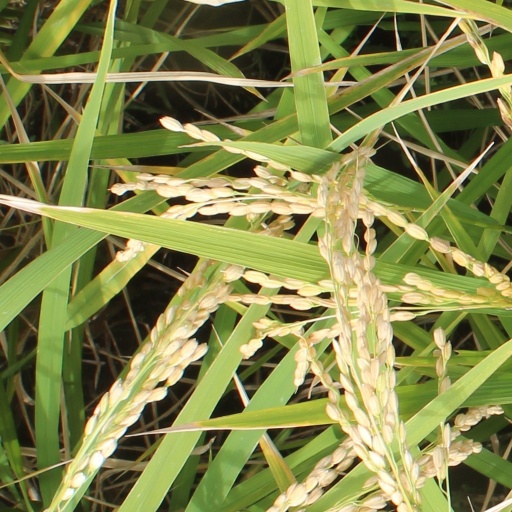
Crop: rice